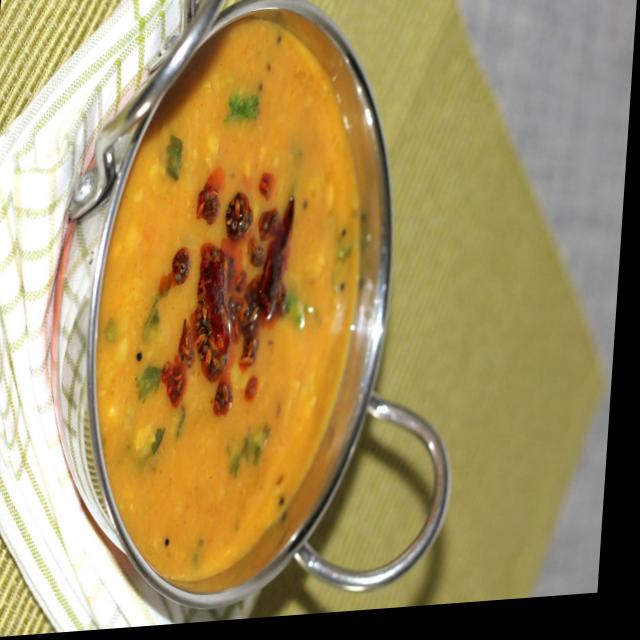
Dish: dal_makhani